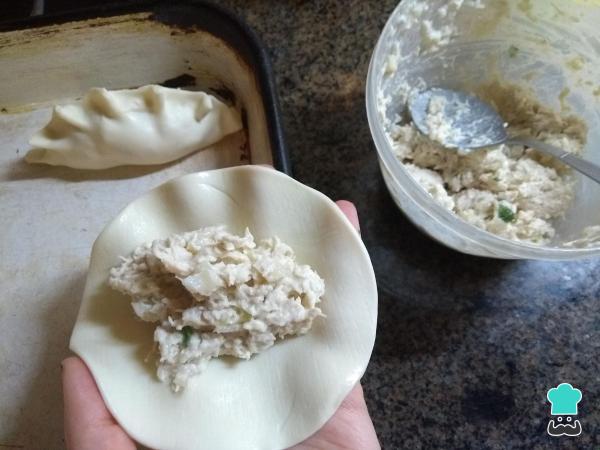
Rellena tus empanadas jugosas de pollo y salsa blanca cuando la preparación esté bien fría. A continuación, añade una cucharada de la misma en el centro y humedece la mitad del borde para que, al cerrarlo, se selle bien y no salga el relleno durante la cocción. Haz el clásico repulgue de empanada de pollo, que consiste en hacer pequeños pellizcos de masa, como ves en la imagen. Luego, dispón las empanadas con salsa blanca en la asadera previamente engrasada con dicho cierre hacia arriba.